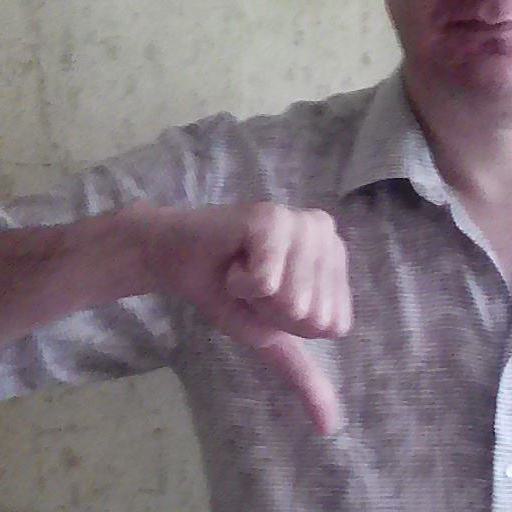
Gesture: dislike